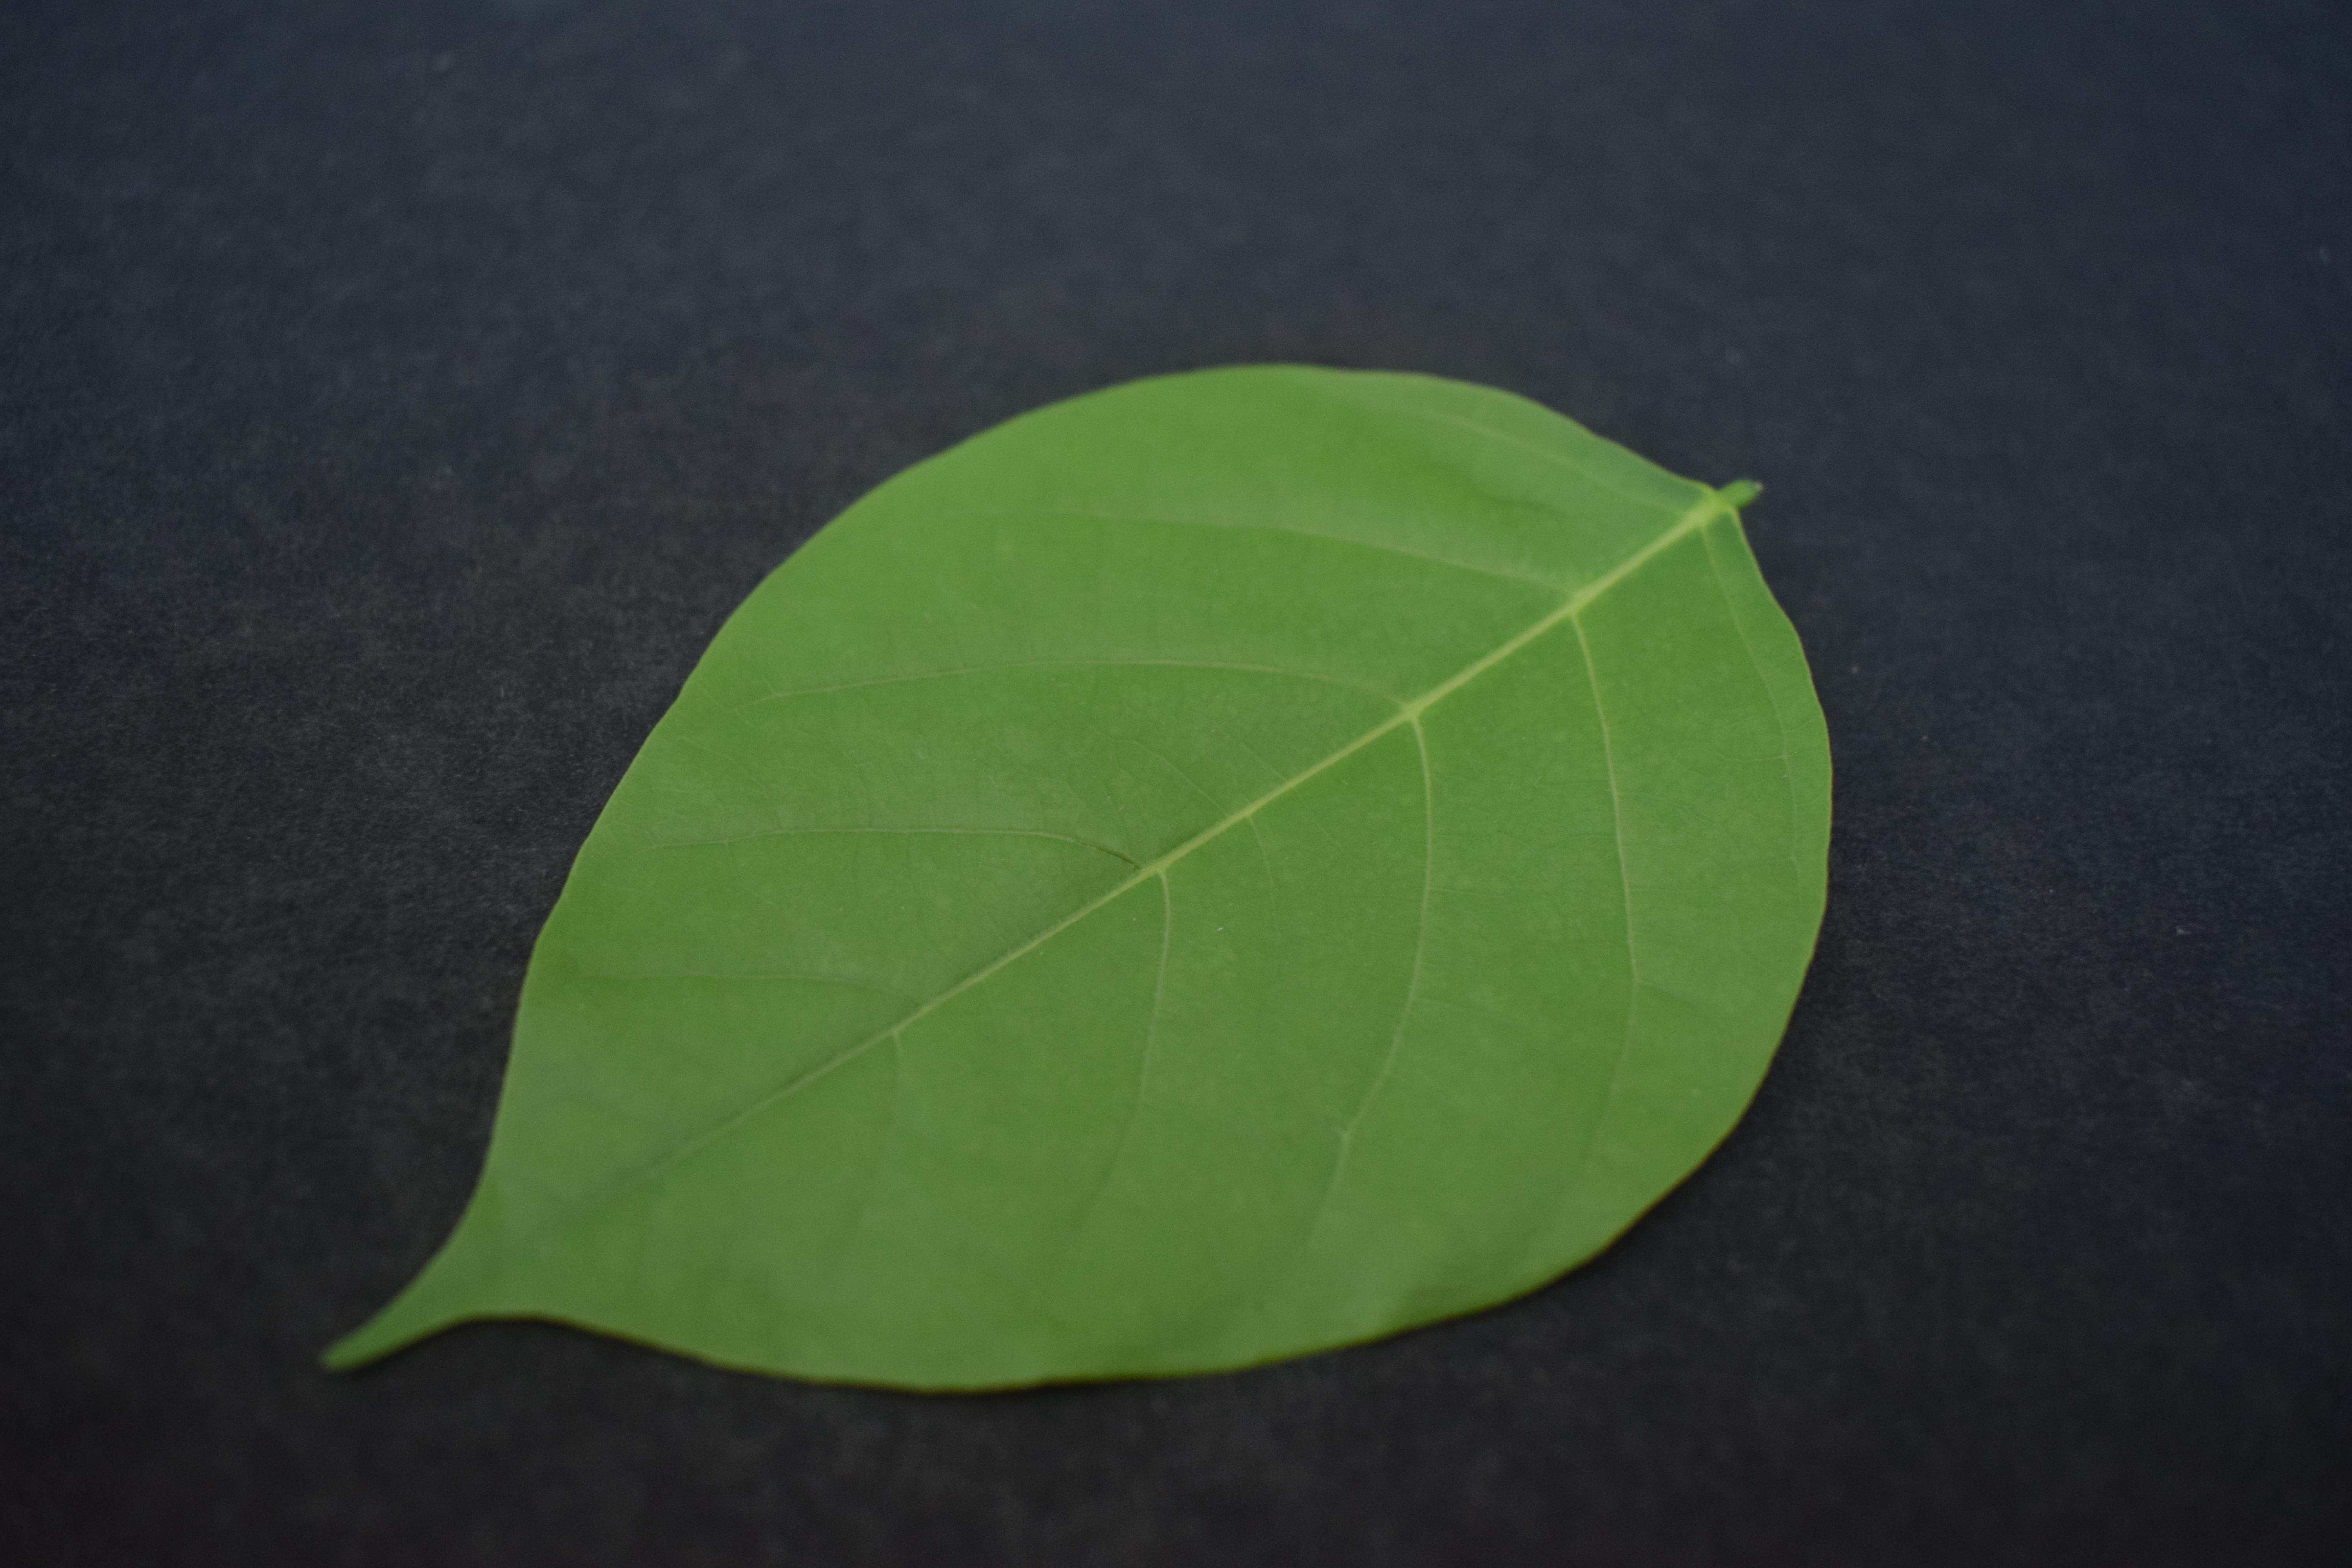
Plant species: Pongamia Pinnata